Funk

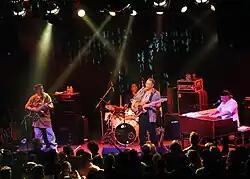
The rhythm section of a funk band—the electric bass, drums, electric guitar and keyboards—is the heartbeat of the funk sound. Pictured here are the Meters.

Like soul, funk is based on dance music, so it has a strong "rhythmic role". The sound of funk is as much based on the "spaces between the notes" as the notes that are played; as such, rests between notes are important. While there are rhythmic similarities between funk and disco, funk has a "central dance beat that's slower, sexier and more syncopated than disco", and funk rhythm section musicians add more "subtextures", complexity and "personality" onto the main beat than a programmed synth-based disco ensemble.